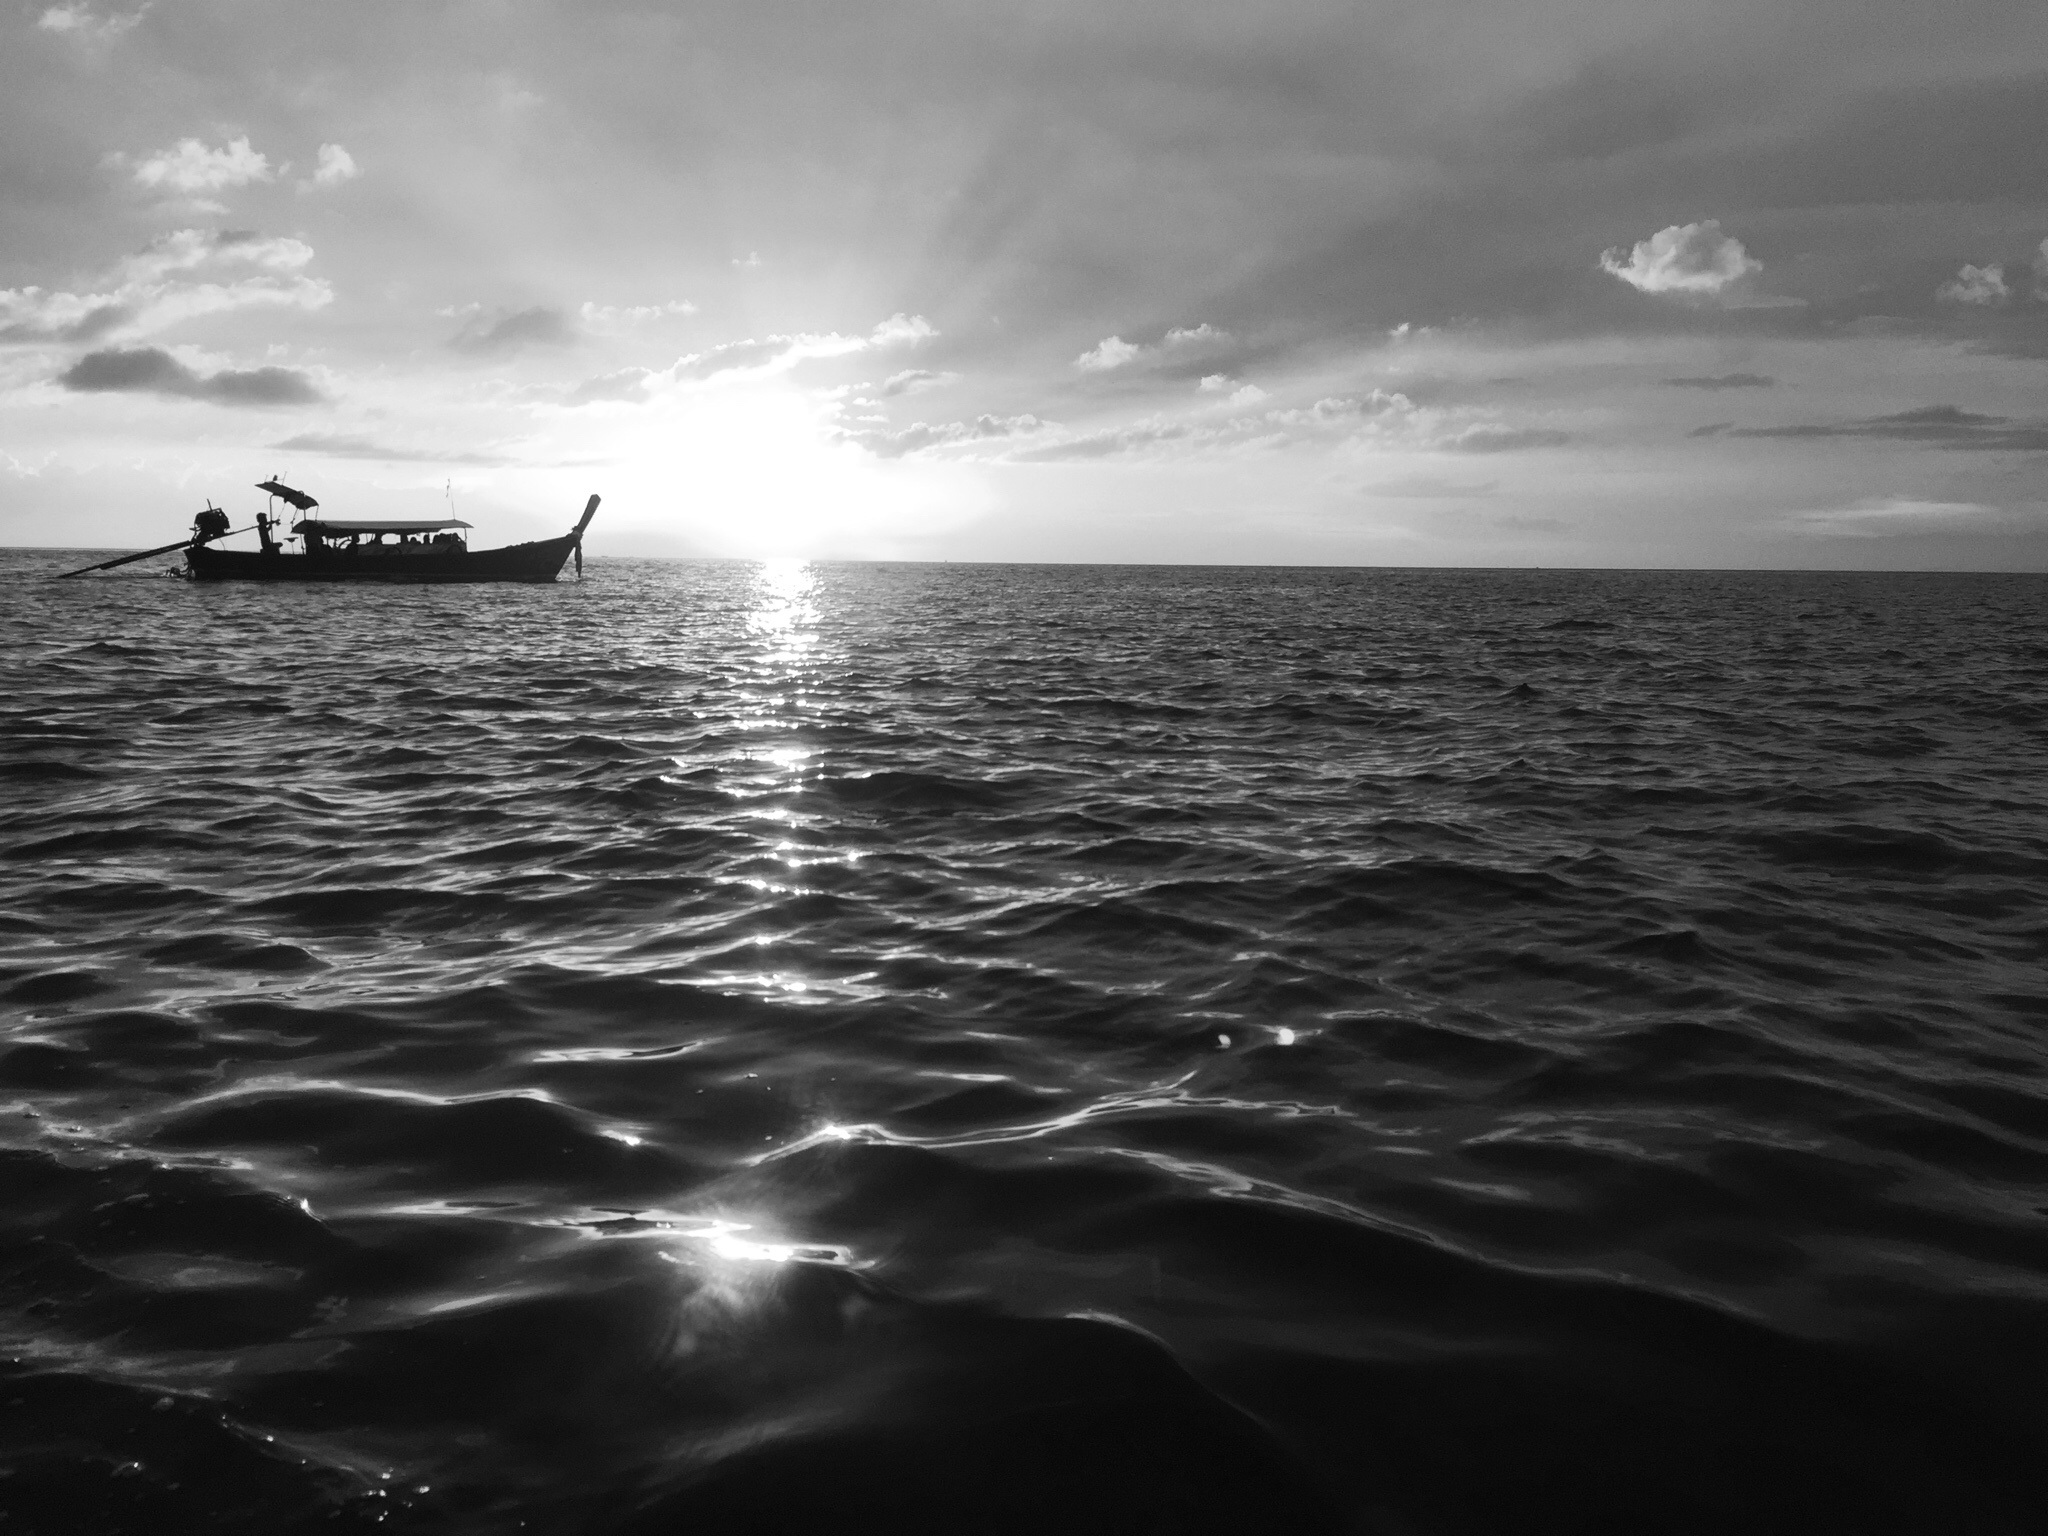
sea, coast, ocean, horizon, light, cloud, black and white, sunlight, shore, wave, dusk, reflection, vehicle, darkness, monochrome, moonlight, monochrome photography, wind wave